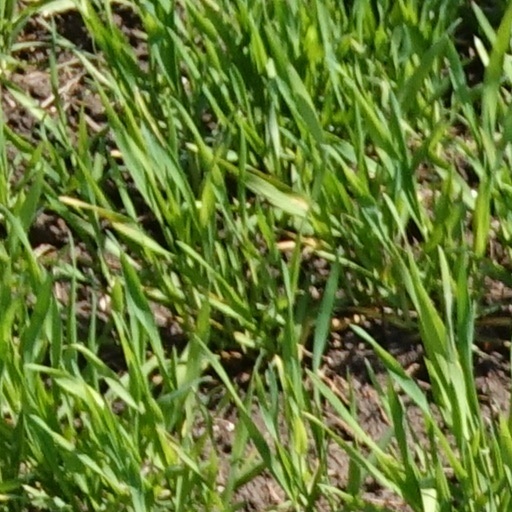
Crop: wheat